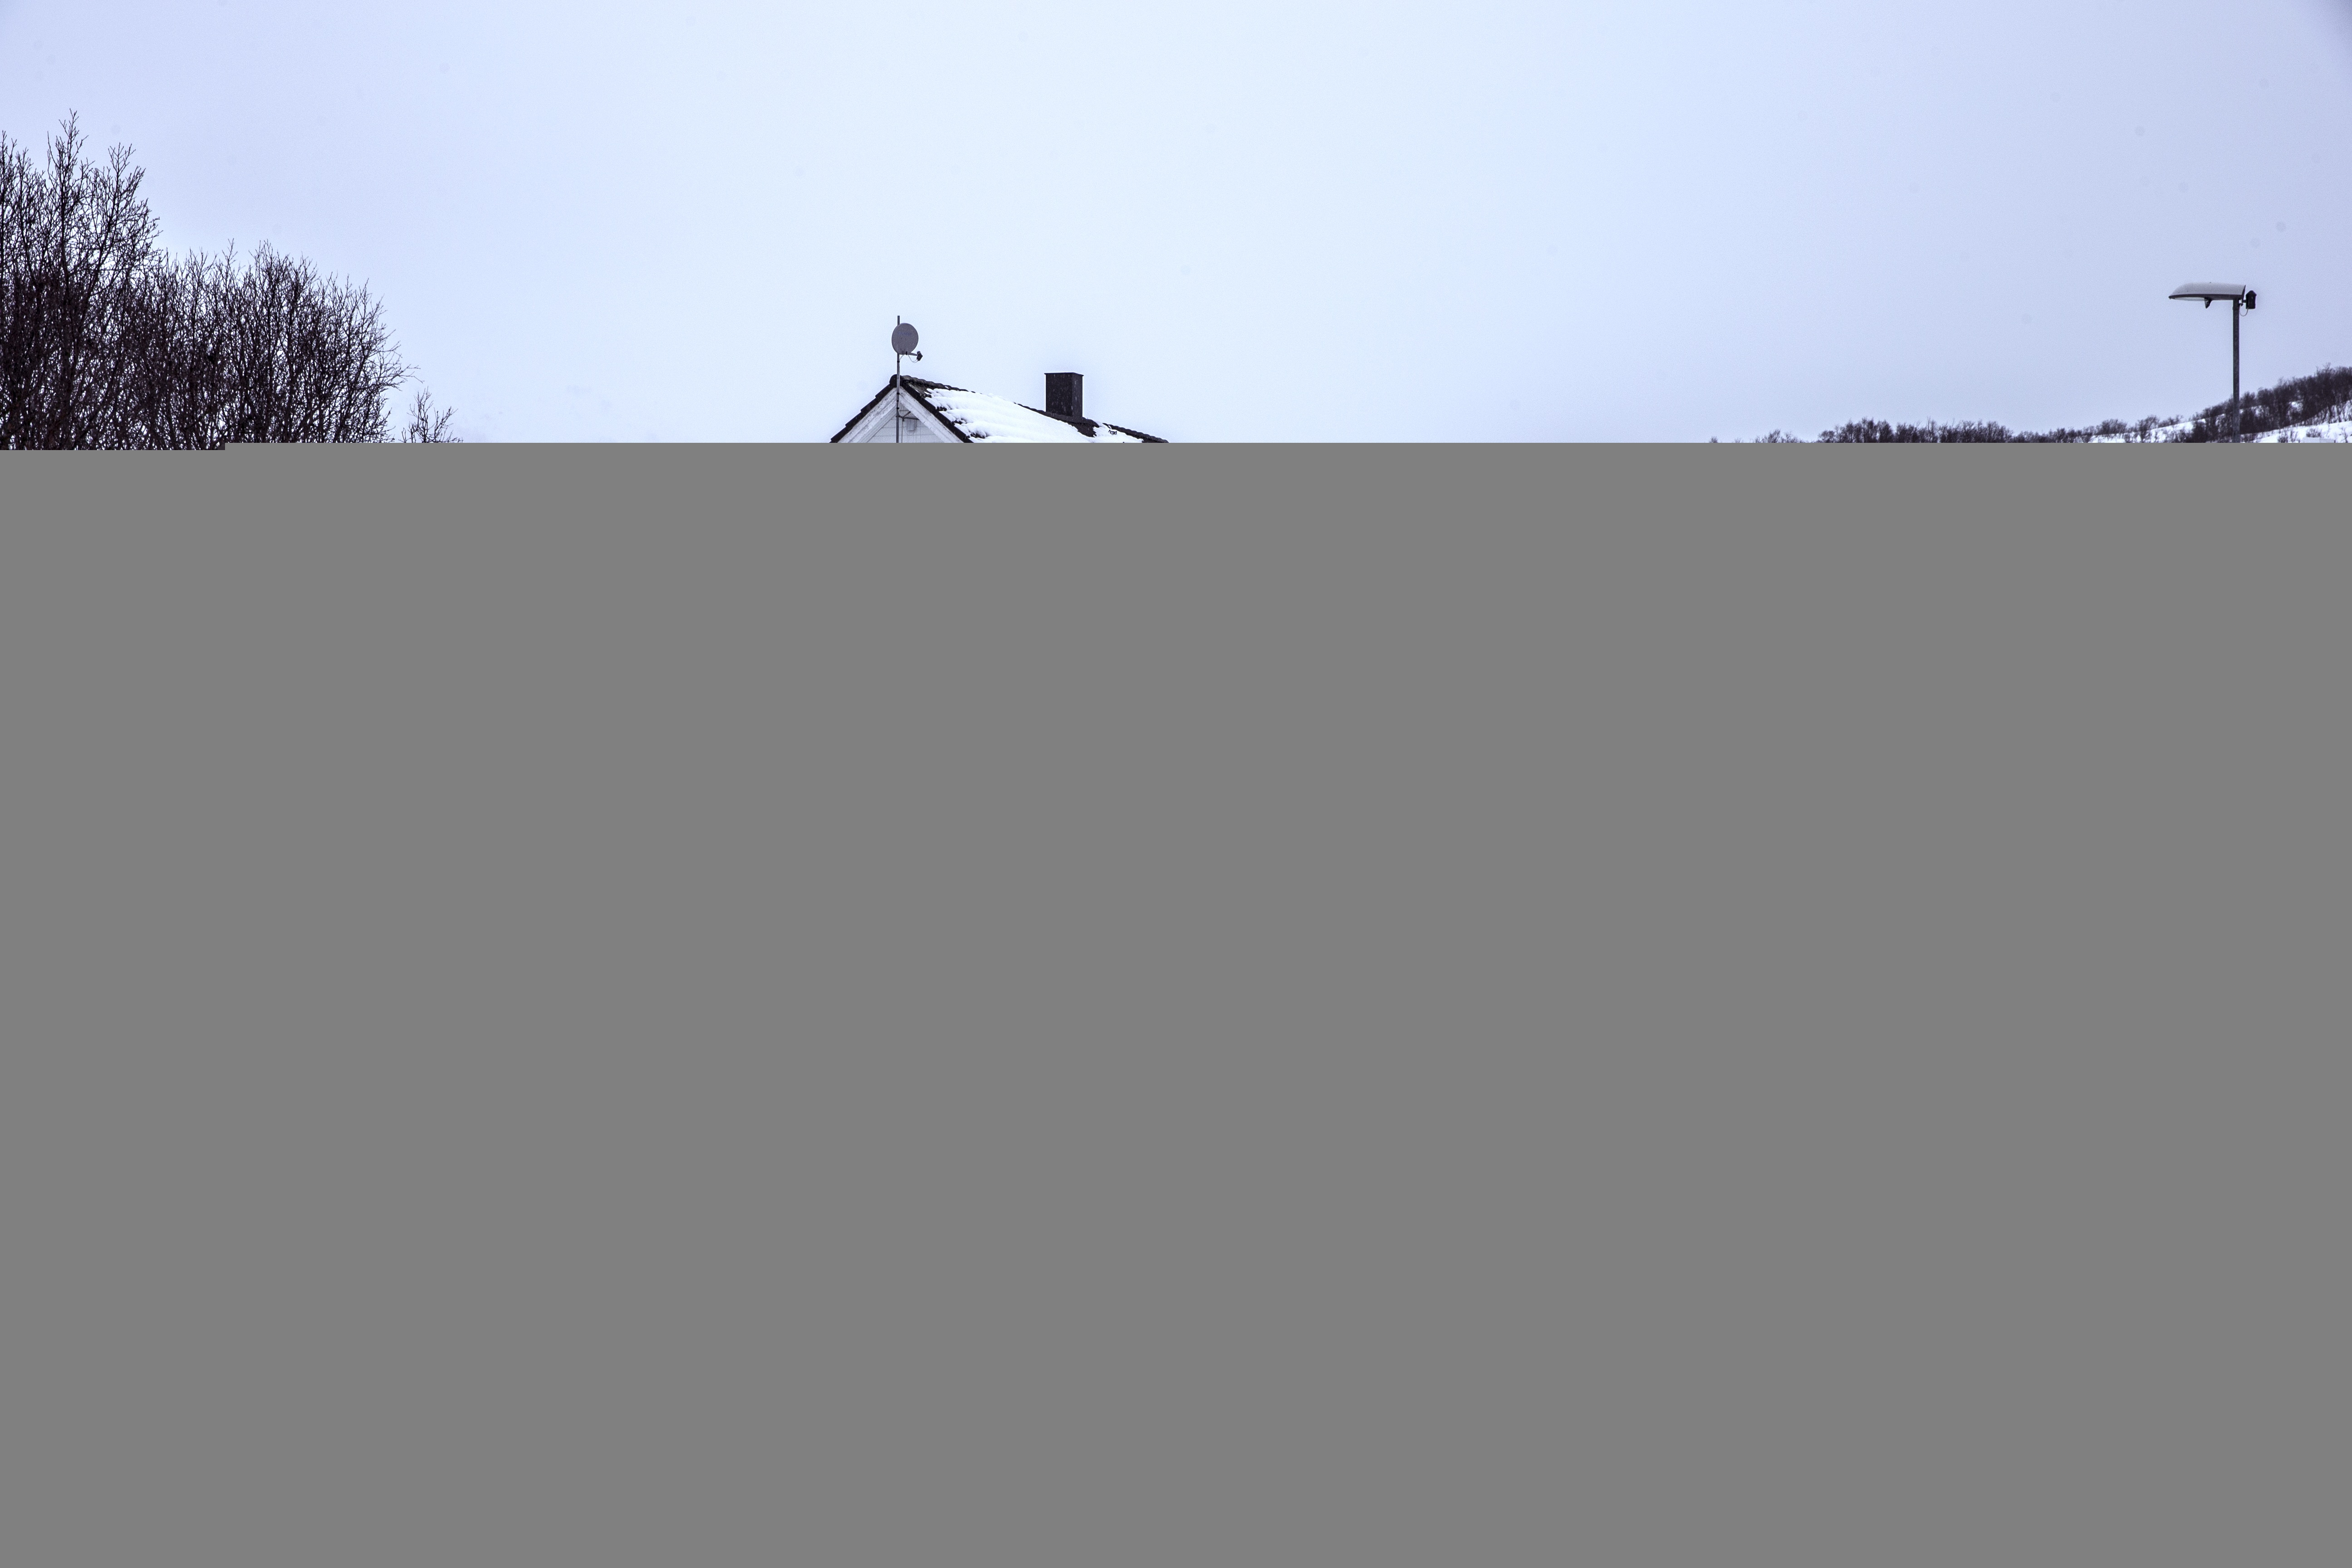
snow, winter, structure, road, house, skyscraper, line, column, iceland, lighting, interior design, product